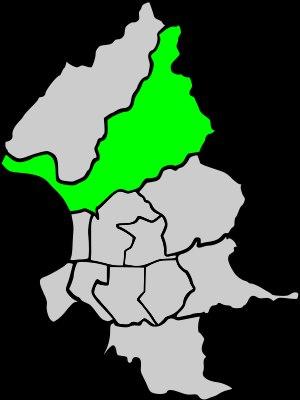
Le district de Shilin est l'un des douze districts de Taipei. Il accueille une nombreuse population étrangère, concentrée autour de Tianmu. Il a pendant longtemps été le lieu d’implantation de prédilection pour les expatriés venus d’Europe, des États-Unis et du Japon grâce à la qualité de son environnement et à la présence d’écoles internationales.